Royal College of Nursing

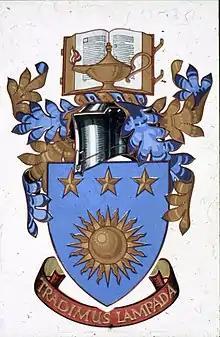
Coat of arms

The Royal College of Nursing (RCN) is a registered trade union and professional body in the United Kingdom for those in the profession of nursing. It was founded in 1916 as the College of Nursing, receiving its royal charter in 1928. Queen Elizabeth II was the patron until her death in 2022, King Charles III continued the royal connection and became patron in 2024. The majority of members are registered nurses; however student nurses and healthcare assistants are also members. There is also a category of membership, at a reduced cost, for retired people.